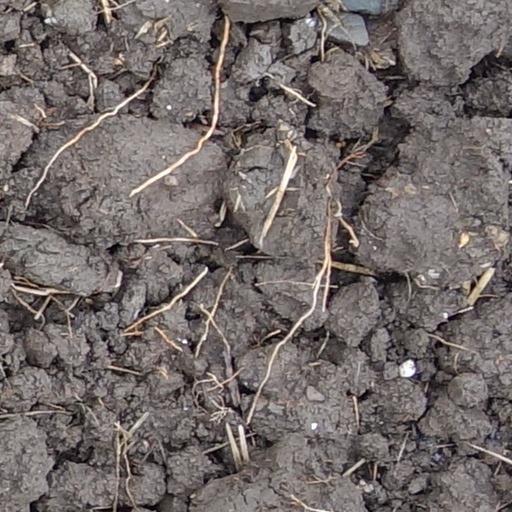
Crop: wheat